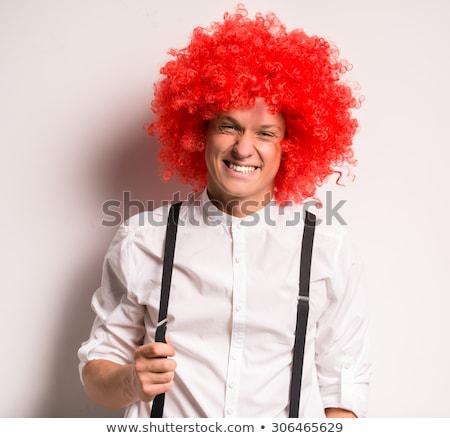
portrait of a happy young man in a red wig
Relation: Visible